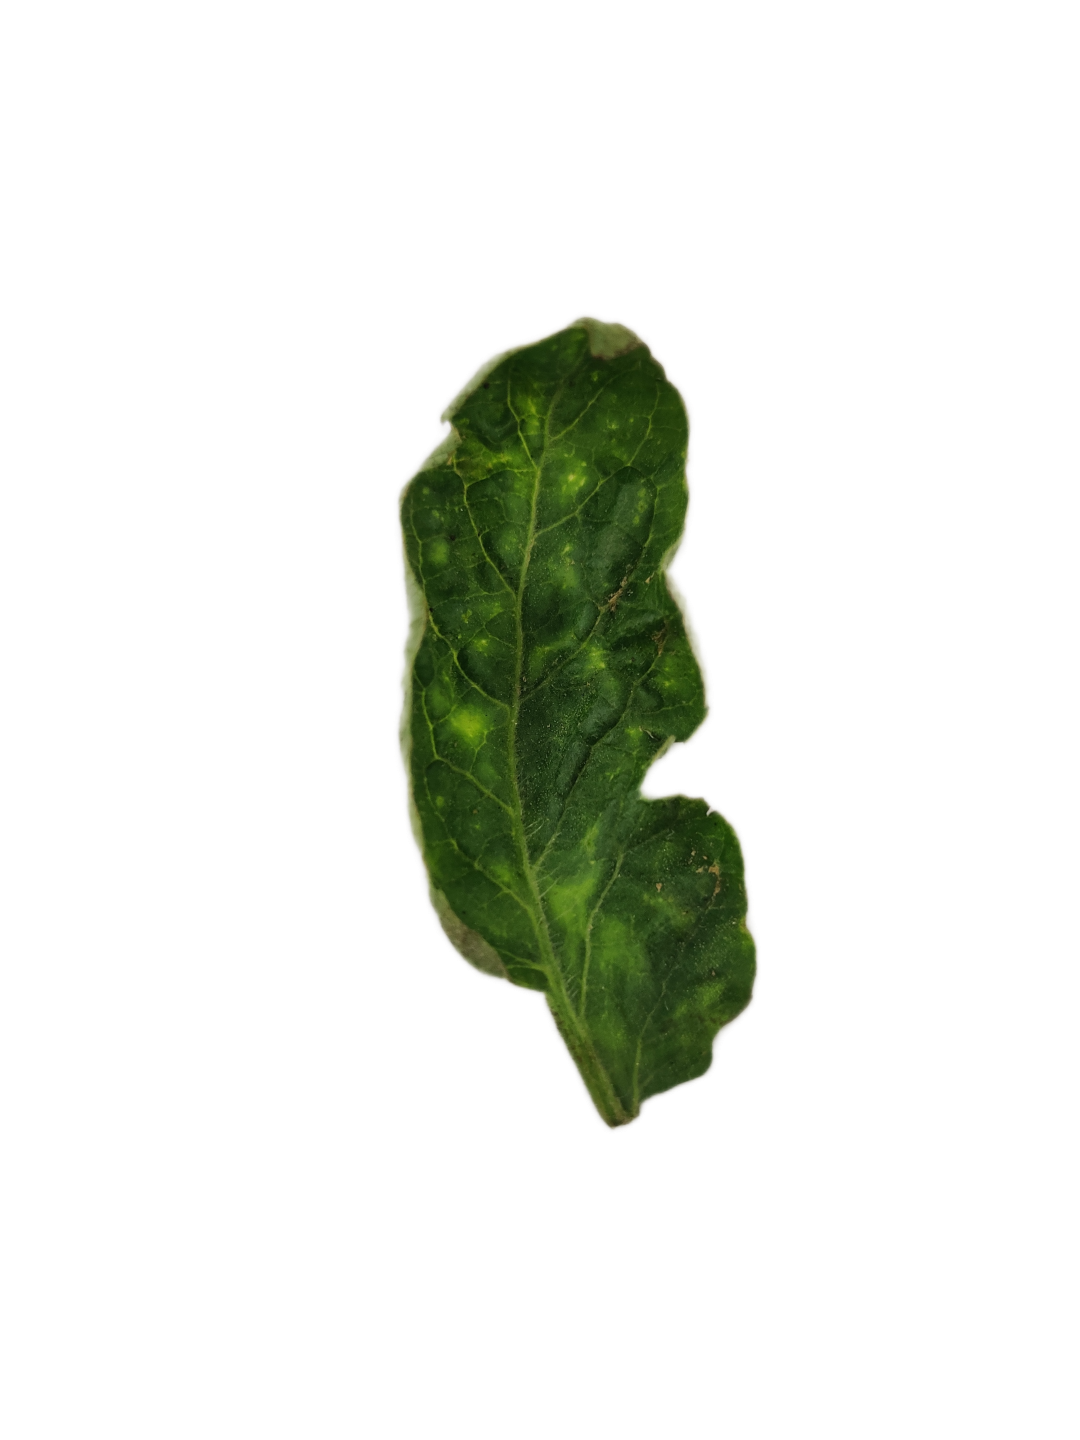
Crop: Tomato
Label: Mosaic